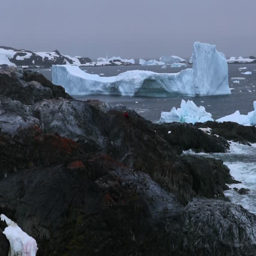
rocks with a tourist among the waves and glaciers .